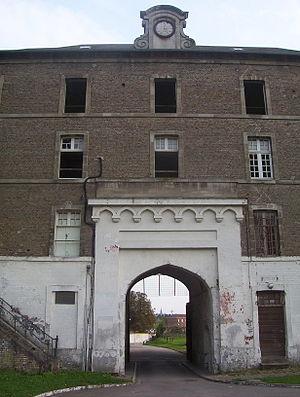
Citadelle d'Amiens. This image was uploaded as part of Wiki Loves Monuments 2011. Afrikaans
Cet article recense les monuments historiques de France classés en 1840, la première protection de ce type dans le pays.
Ce tableau présente la liste de tous les monuments historiques classés ou inscrits dans la ville de Amiens, Somme, en France.